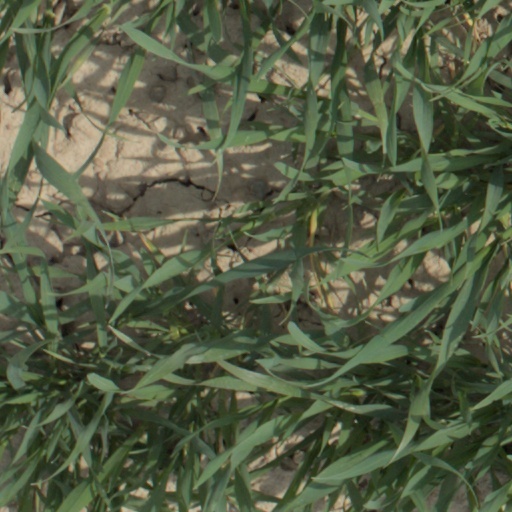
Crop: wheat